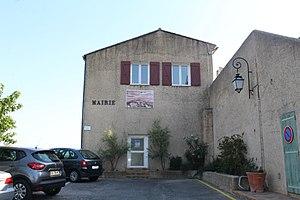
Mairie de Sainte-Croix-du-Verdon.
Sainte-Croix-du-Verdon est une commune française, située dans le département des Alpes-de-Haute-Provence en région Provence-Alpes-Côte d'Azur.